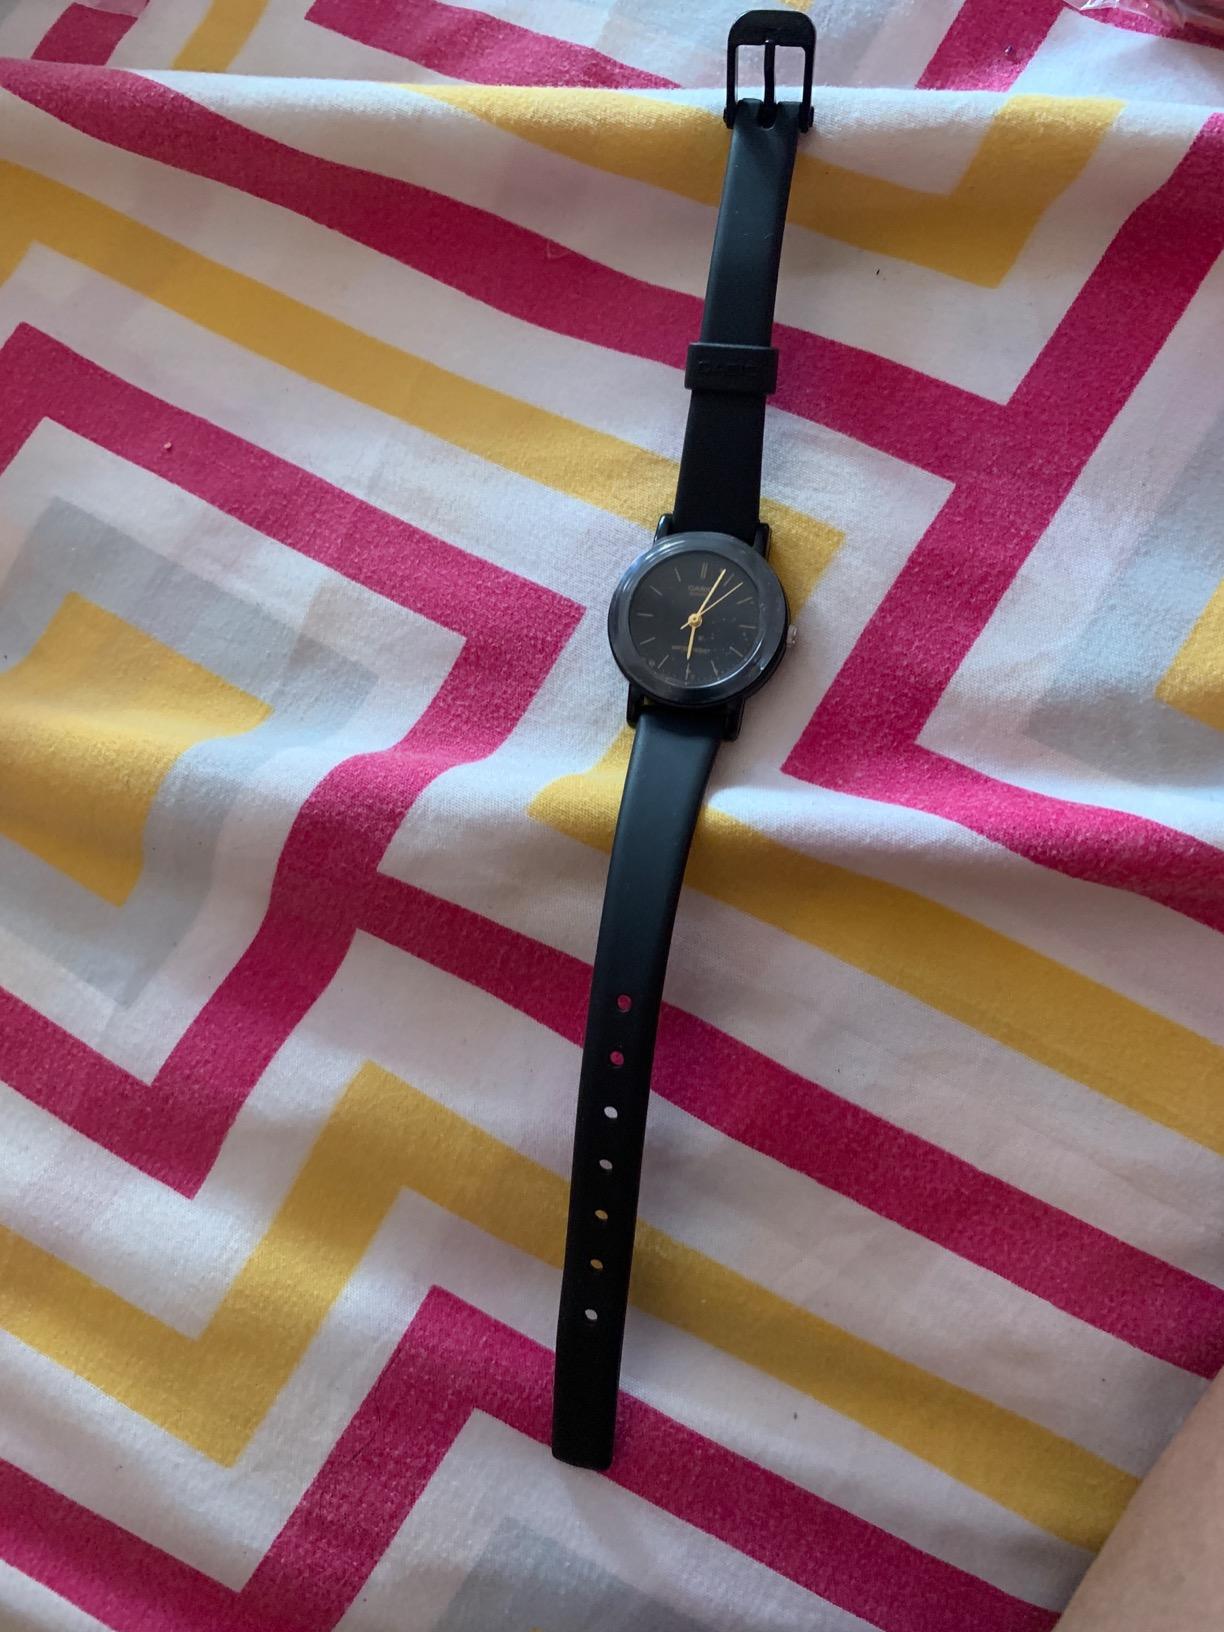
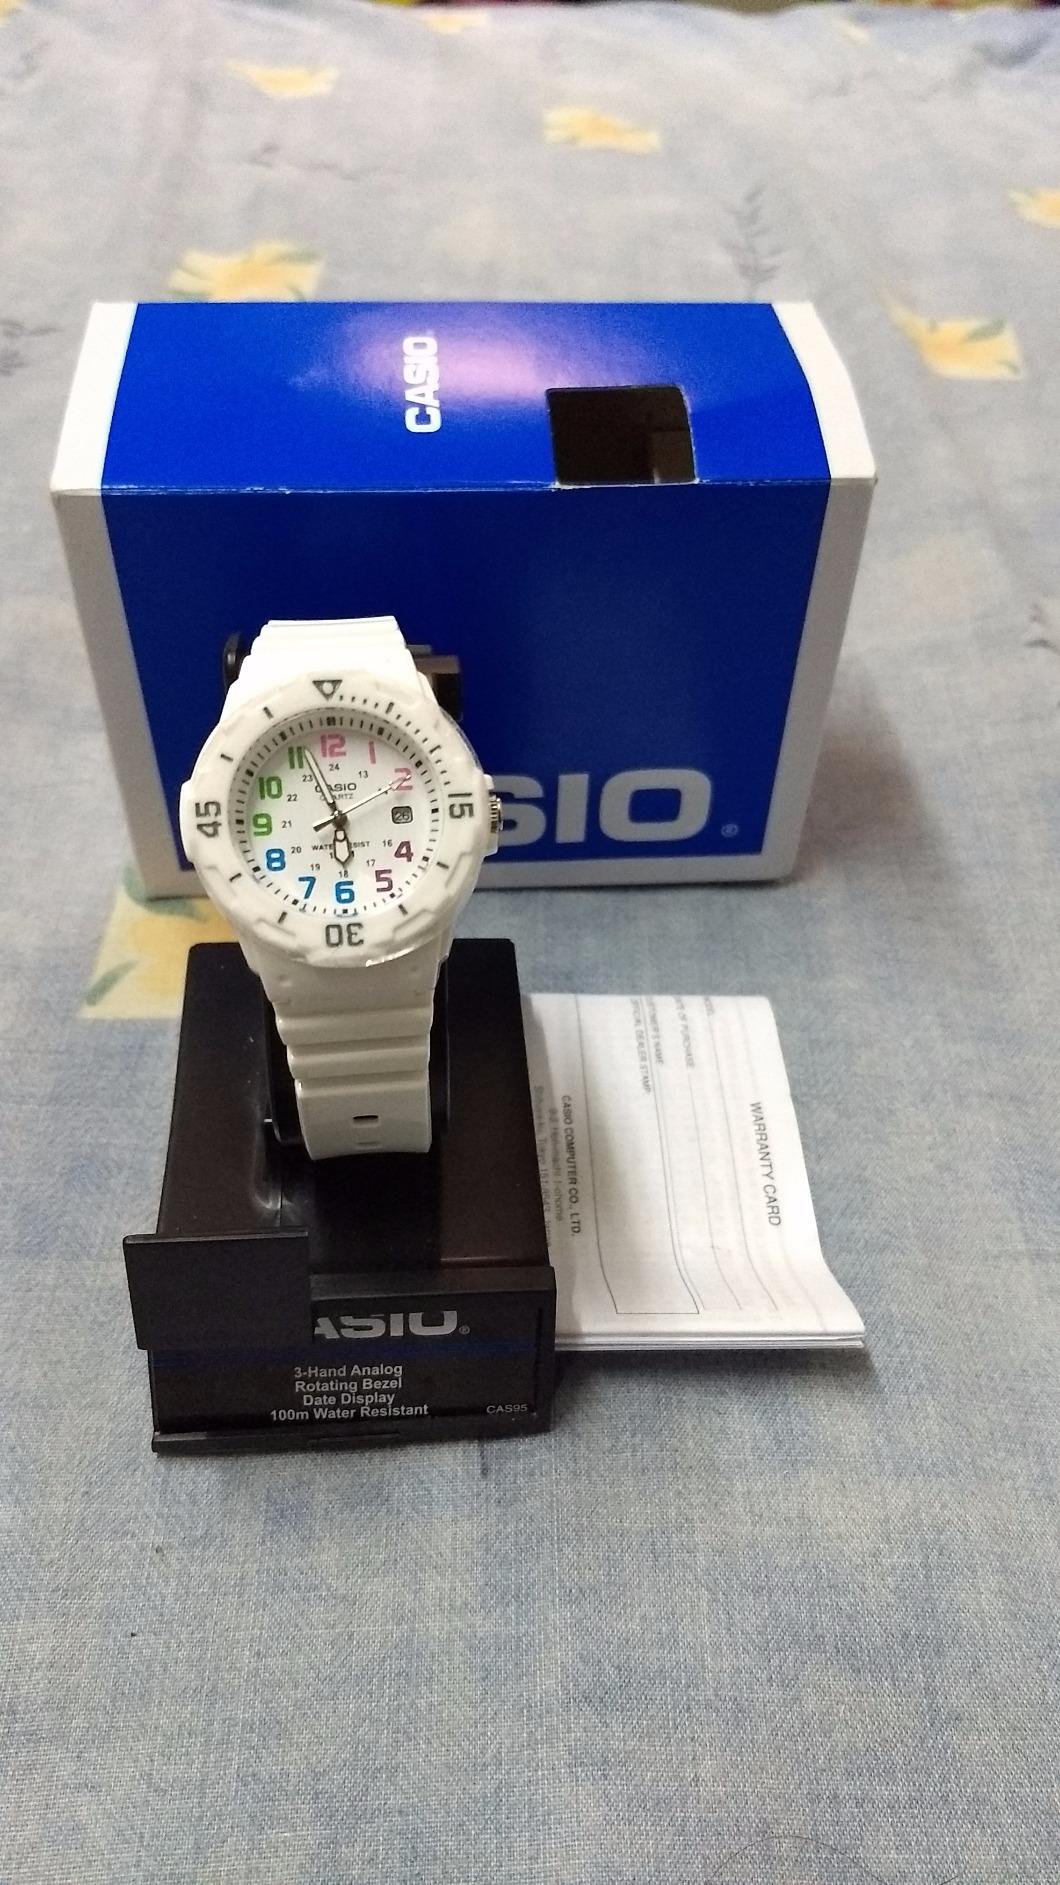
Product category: accessories_watch
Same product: no